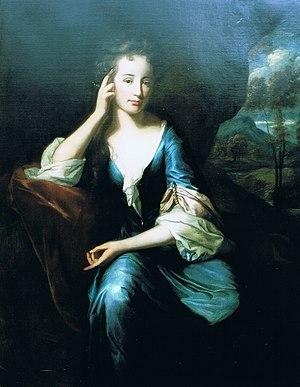
Charles Fane, 2ᵉ vicomte Fane était un propriétaire terrien en Irlande et en Angleterre, un membre du Parlement whig et un résident britannique à Florence.